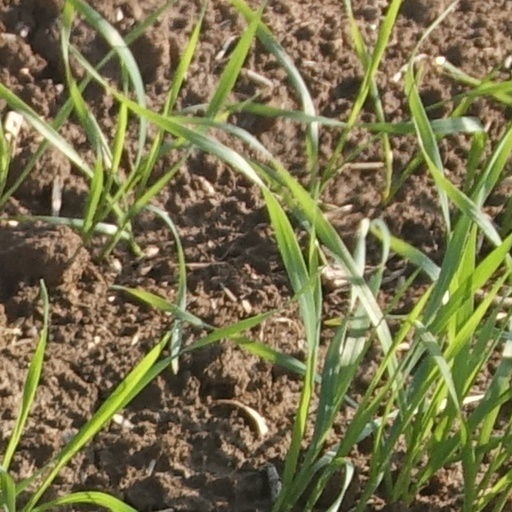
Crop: wheat